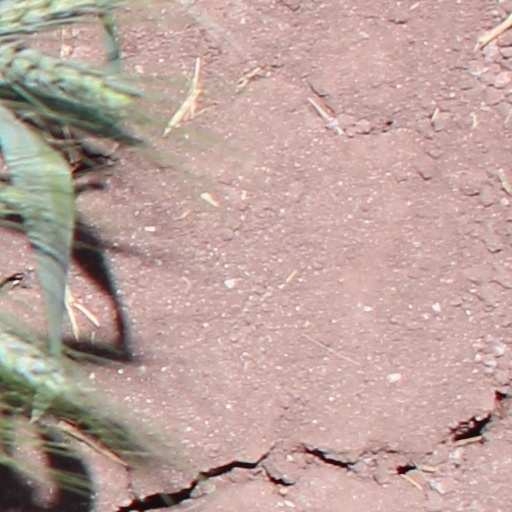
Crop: wheat